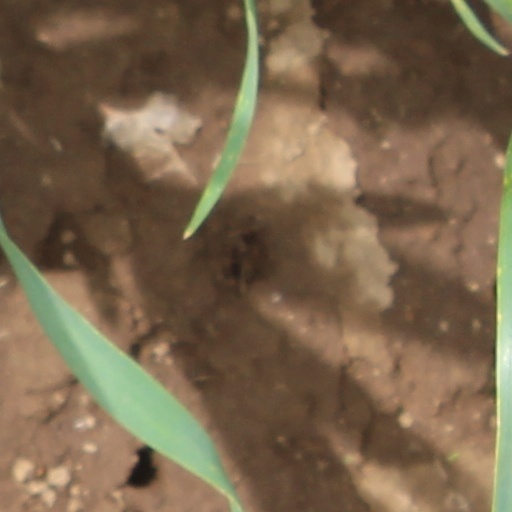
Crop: wheat